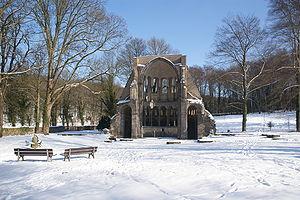
L'abbaye de Heisterbach est une ancienne abbaye cistercienne en ruine à Königswinter, dans le Land de Rhénanie-du-Nord-Westphalie, en Allemagne. Elle se situe précisément entre les villages d'Oberdollendorf et de Heisterbacherrott, dans les Siebengebirge.